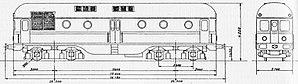
La 040 GA 1 est un prototype de locomotive à turbine à gaz construit par la régie nationale des usines Renault pour la société nationale des chemins de fer français.